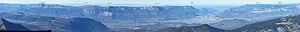
Panorama de la métropole grenobloise depuis la croix du sergent Pinelli (Taillefer). Image annotée (sans annotation
Échirolles est une commune française située dans le département de l'Isère, en région Auvergne-Rhône-Alpes.